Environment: real
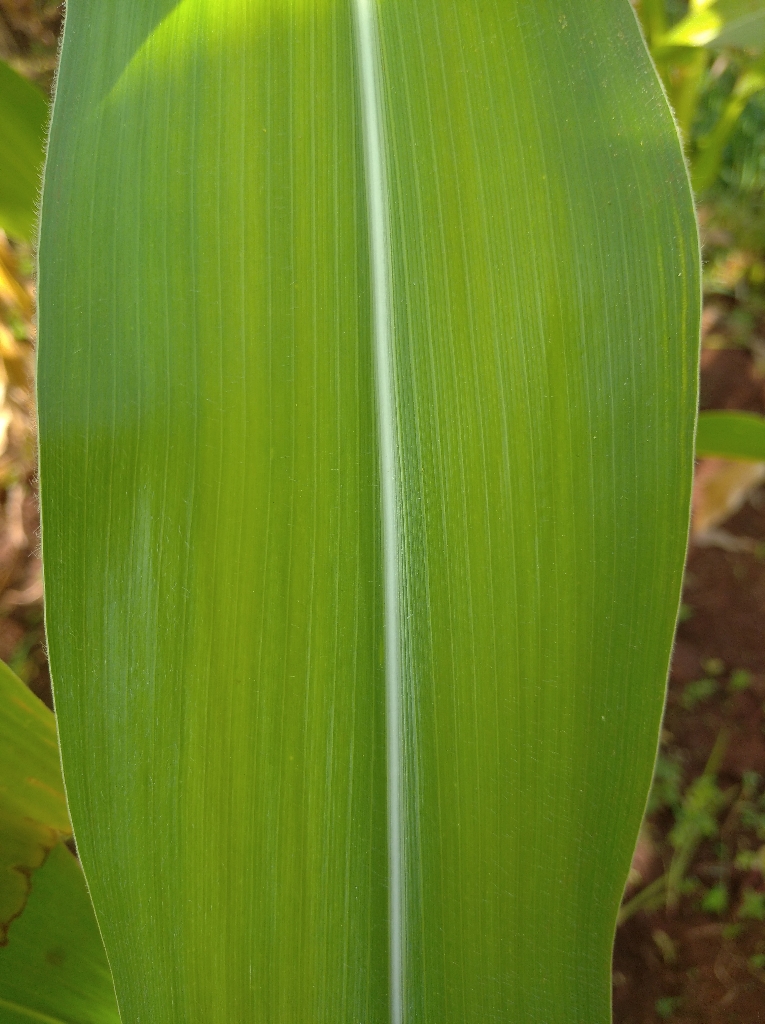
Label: healthy